Minuscule 923

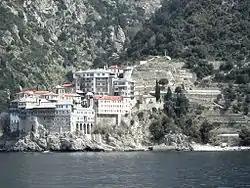
View on the monastery Gregoriu

According to C. R. Gregory it was written in the 12th century. Currently the manuscript is dated by the INTF to the 13th century. The history of the codex 923 is known until the year 1886, when it was seen by Gregory at the Osiou Gregoriou monastery, in Mount Athos. The manuscript is still housed at the Osiou Gregoriou monastery (156 (2)).